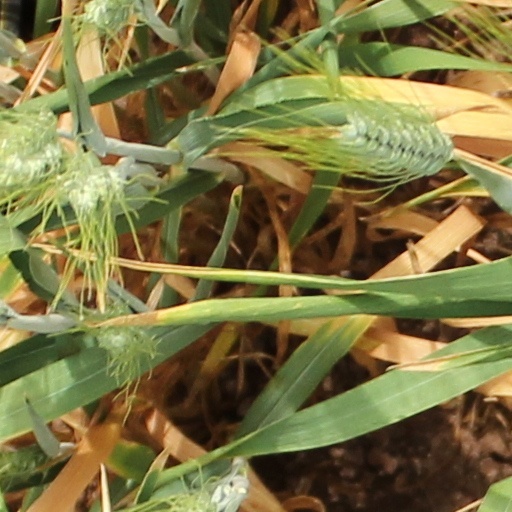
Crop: wheat